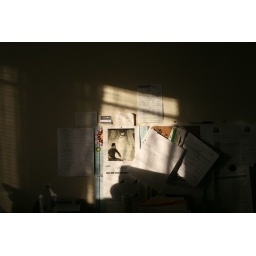
my office with the Vanity Fair free calendar I got for my subscription with the light coming in from the window